Beatrix of the Netherlands

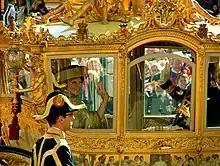
Queen Beatrix and her son, Willem-Alexander in the Golden Coach on Prinsjesdag 2007, the day she gives the annual speech from the throne outlining the government's agenda for the upcoming parliamentary year.

In 1965, Beatrix became engaged to the German aristocrat Claus von Amsberg, a diplomat working for the German Foreign Office. There was a massive protest on their wedding day in Amsterdam on 10 March 1966. Prince Claus had served in the Hitler Youth and the Wehrmacht and therefore was easily associated with German Nazism. Protests included slogans like ""Claus 'raus!"" (Claus out!) and ""Mijn fiets terug"" ("Return my bicycle" – a reference to German soldiers confiscating Dutch bicycles during WWII). A group of Provos threw a smoke bomb at the Golden Coach, resulting in a street battle with the police.